Rakshas (film)

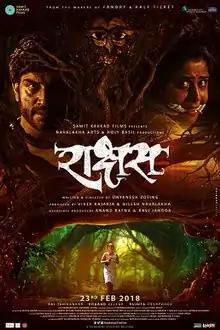
Theatrical release poster

Raakshas (English: Monster) is a 2018 Indian Marathi-language fantasy thriller film written and directed by Dnyanesh Zoting, produced by Nilesh Navalakha and Vivek Kajaria. It was the first-time pairing of Sharad Kelkar and Sai Tamhankar, along with Vijay Maurya and Umesh Jagtap. Rujuta Deshpande also portrayed a very important role in the film. The shooting of the film was held in 2015. The film released on 23 February 2018.